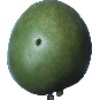
Label: Mango 1